Tushetian horse

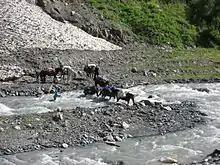
Packhorse in Tusheti

Usually put to moderate work from the age of 3, the Tushetian is used as a saddle horse, particularly for working equitation. Local breeders, nomadic pastoralists, ride them to maneuver their sheep from one grazing area to another in the mountains, depending on the season. Thanks to its sure-footedness, the breed is highly appreciated locally. These horses continue (2014) to be used as packhorses to transport goods, including cheese, around the region. They also participate in the annual transhumance, when the animals and their keepers come down from the mountains for the winter. The absence of roads favors the use of horses for mountain travel. Horse races are organized in the region, but the traditional way of life and the entertainment associated with it are in decline.